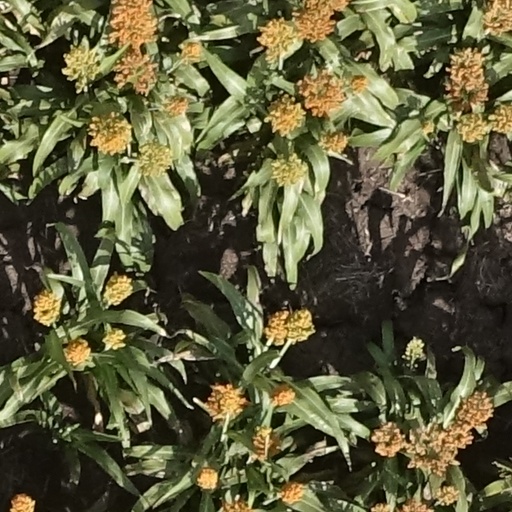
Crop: sorghum